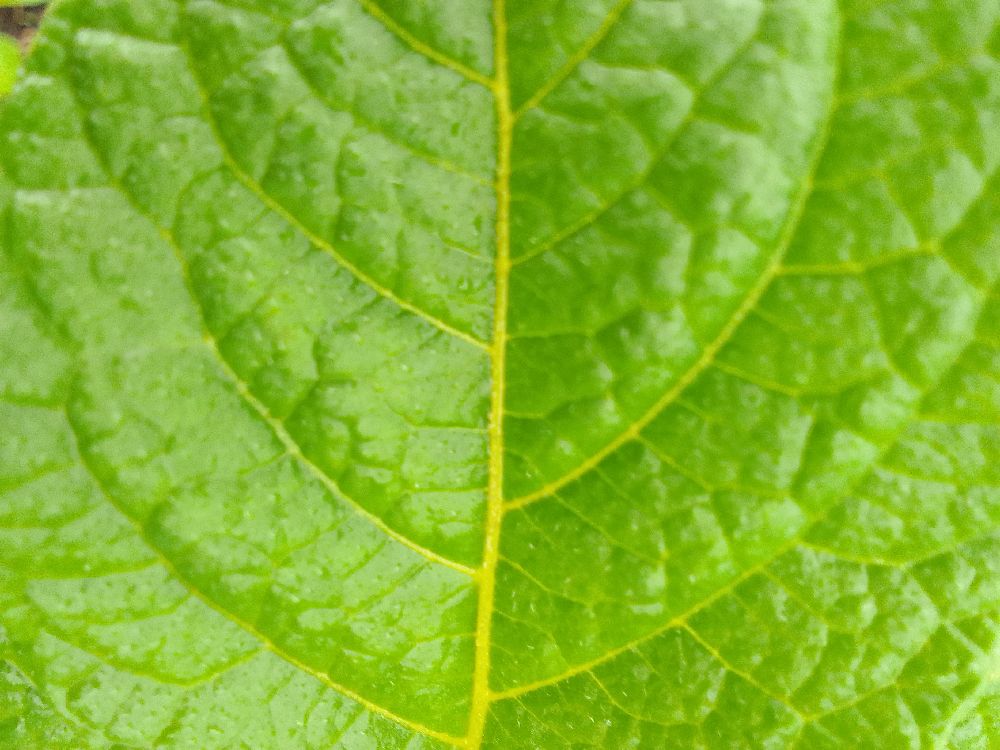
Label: Healthy